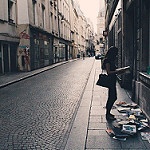
Scene: Outdoor